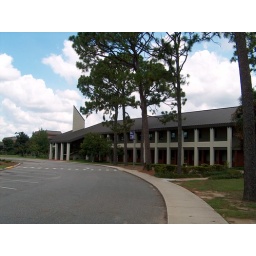
Library in the business department building that is used by students in the field of business.